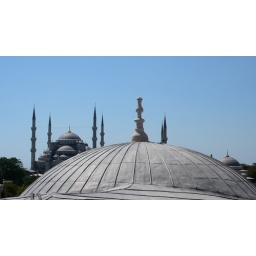
Looking out a window on the second floor of the Hagia Sophia. The Blue Mosque can be seen in the distance.